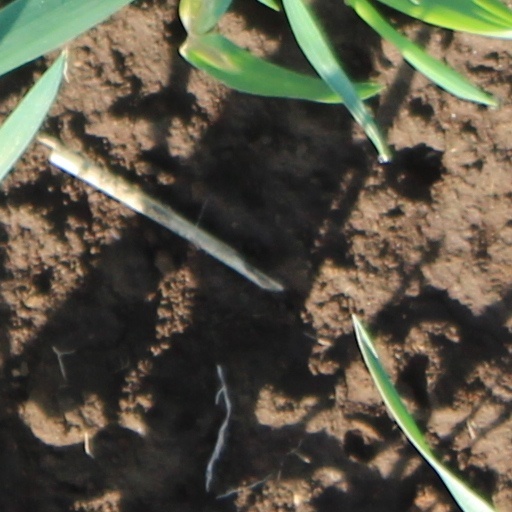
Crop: wheat